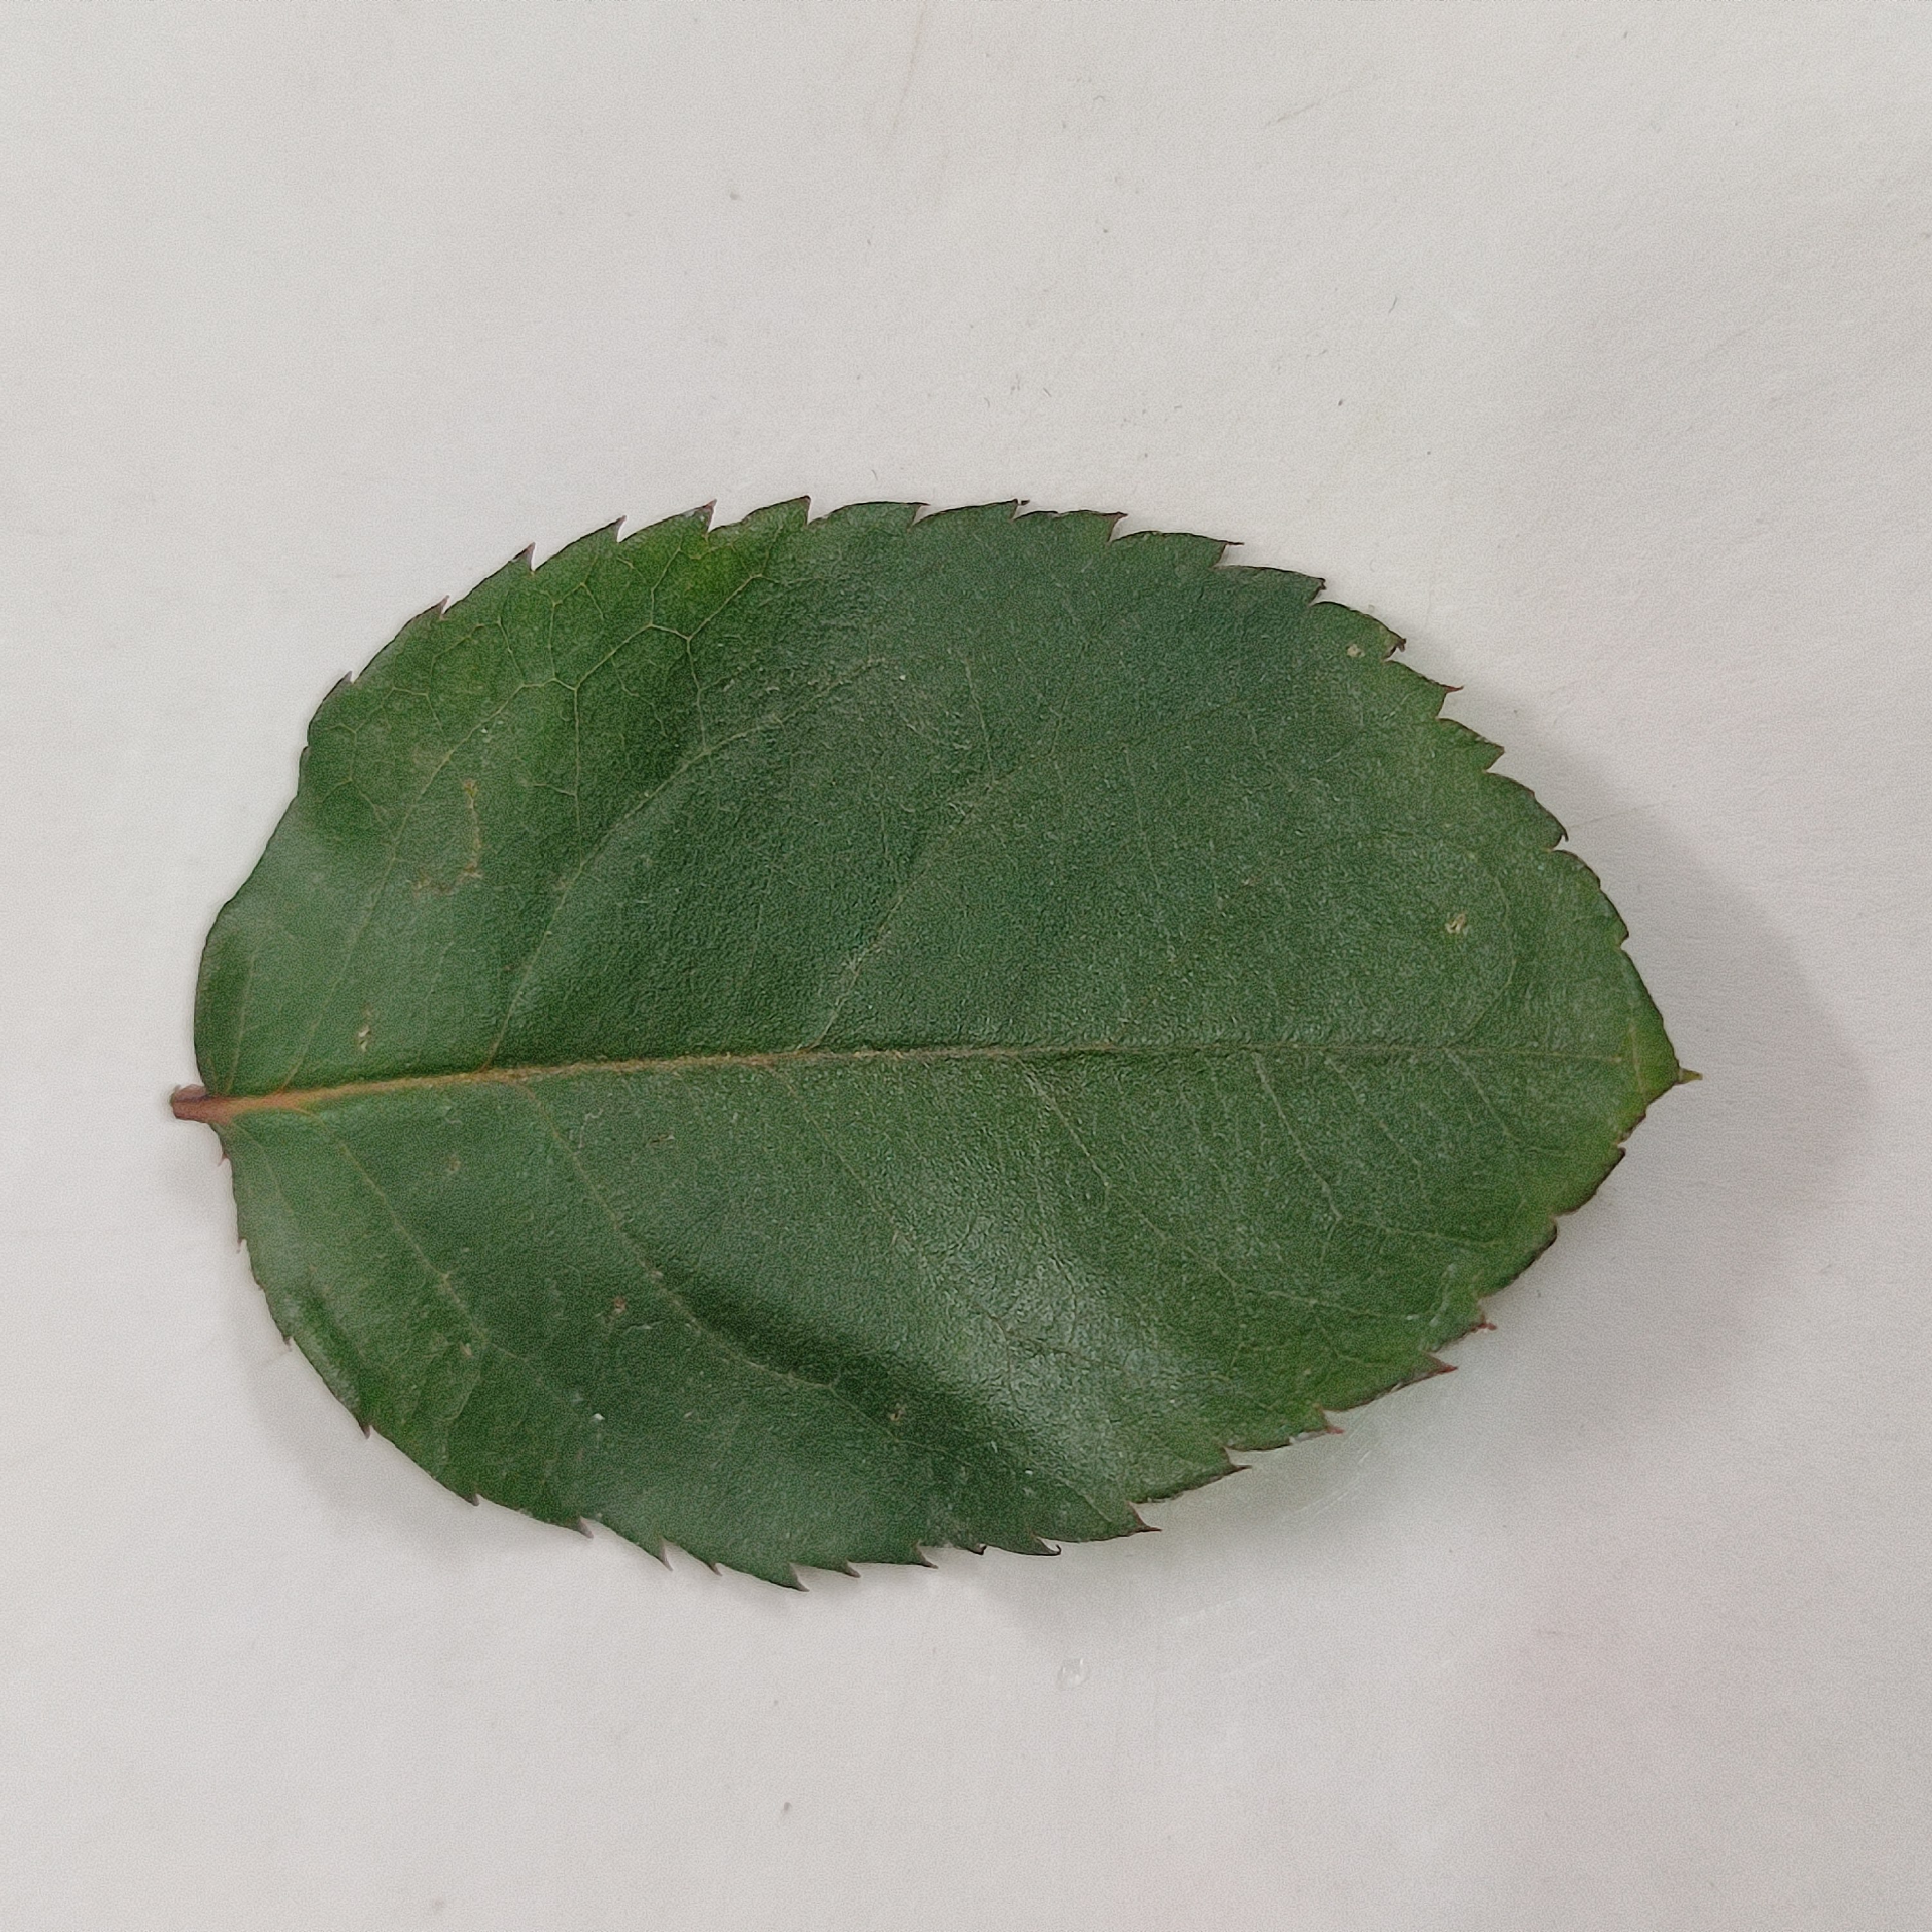
Label: Healthy Leaf